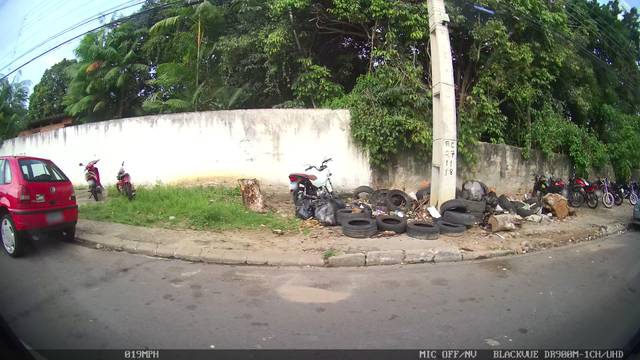
Region: Brazil
Coordinates: -3.105, -60.05